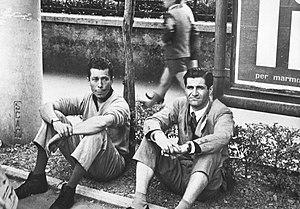
Olivier Jean Marie Fernand Gendebien, né le 12 décembre 1924 à Bruxelles et mort le 2 octobre 1998 aux Baux-de-Provence, est un pilote automobile belge.
Le Grand Prix de Belgique 1961, disputé sur le circuit de Spa-Francorchamps le 18 juin 1961, est la quatre-vingt-dix-septième épreuve du championnat du monde de Formule 1 courue depuis 1950 et la troisième manche du championnat 1961.